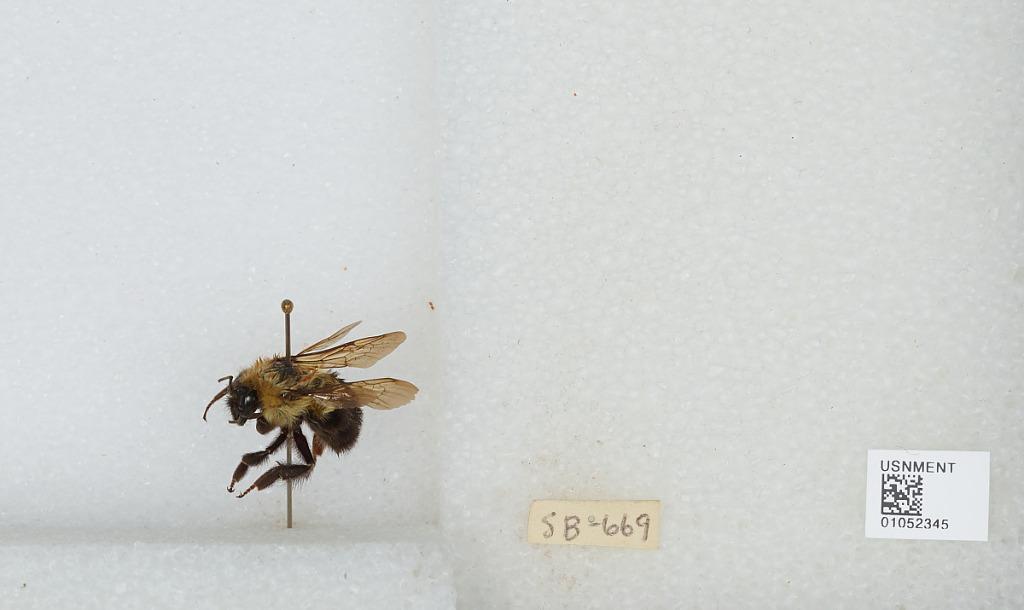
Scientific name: Bombus sp.